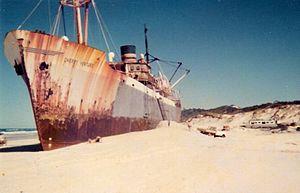
Cette liste des épaves émergées recense, classifie et illustre les épaves notoires de navires échoués, encore visibles au dessus du niveau de la mer.